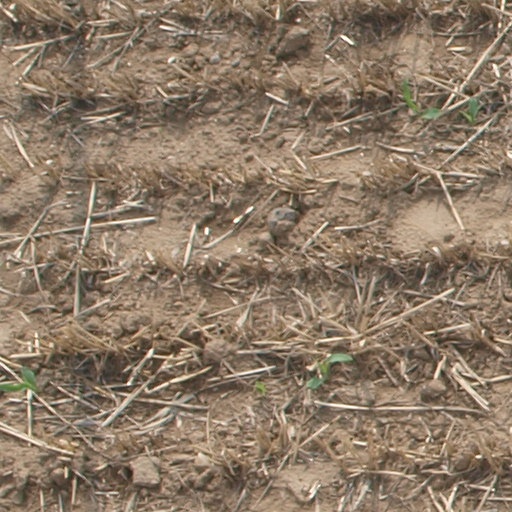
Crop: maize; corn